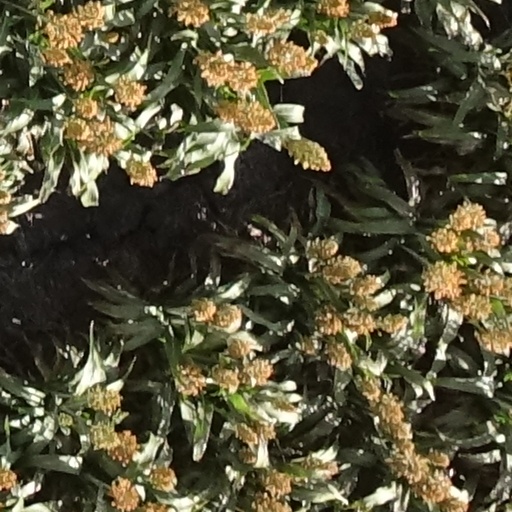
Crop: sorghum